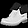
Label: Ankle boot